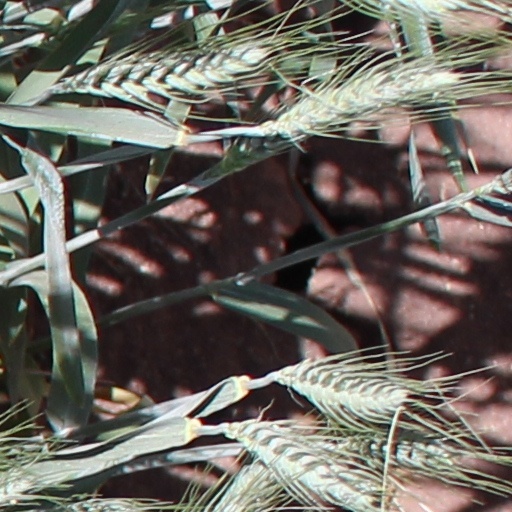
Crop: wheat